Mstislav Rostropovich

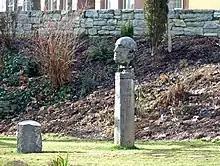
Memorial at Kronberg

On 7 April 2007, Rostropovich reentered the Blokhin Russian Cancer Research Centre, where he was treated for intestinal cancer. He died on 27 April, aged 80. On 28 April, Rostropovich's body lay in an open casket at the Moscow Conservatory, and was then moved to the Church of Christ the Saviour. Thousands of mourners, including Putin, bade farewell. Spain's Queen Sofia, French first lady Bernadette Chirac and President Ilham Aliyev of Azerbaijan, where Rostropovich was born, as well as Naina Yeltsina, Yeltsin's widow, were among those who attended the funeral on 29 April. Rostropovich was buried in Novodevichy Cemetery.